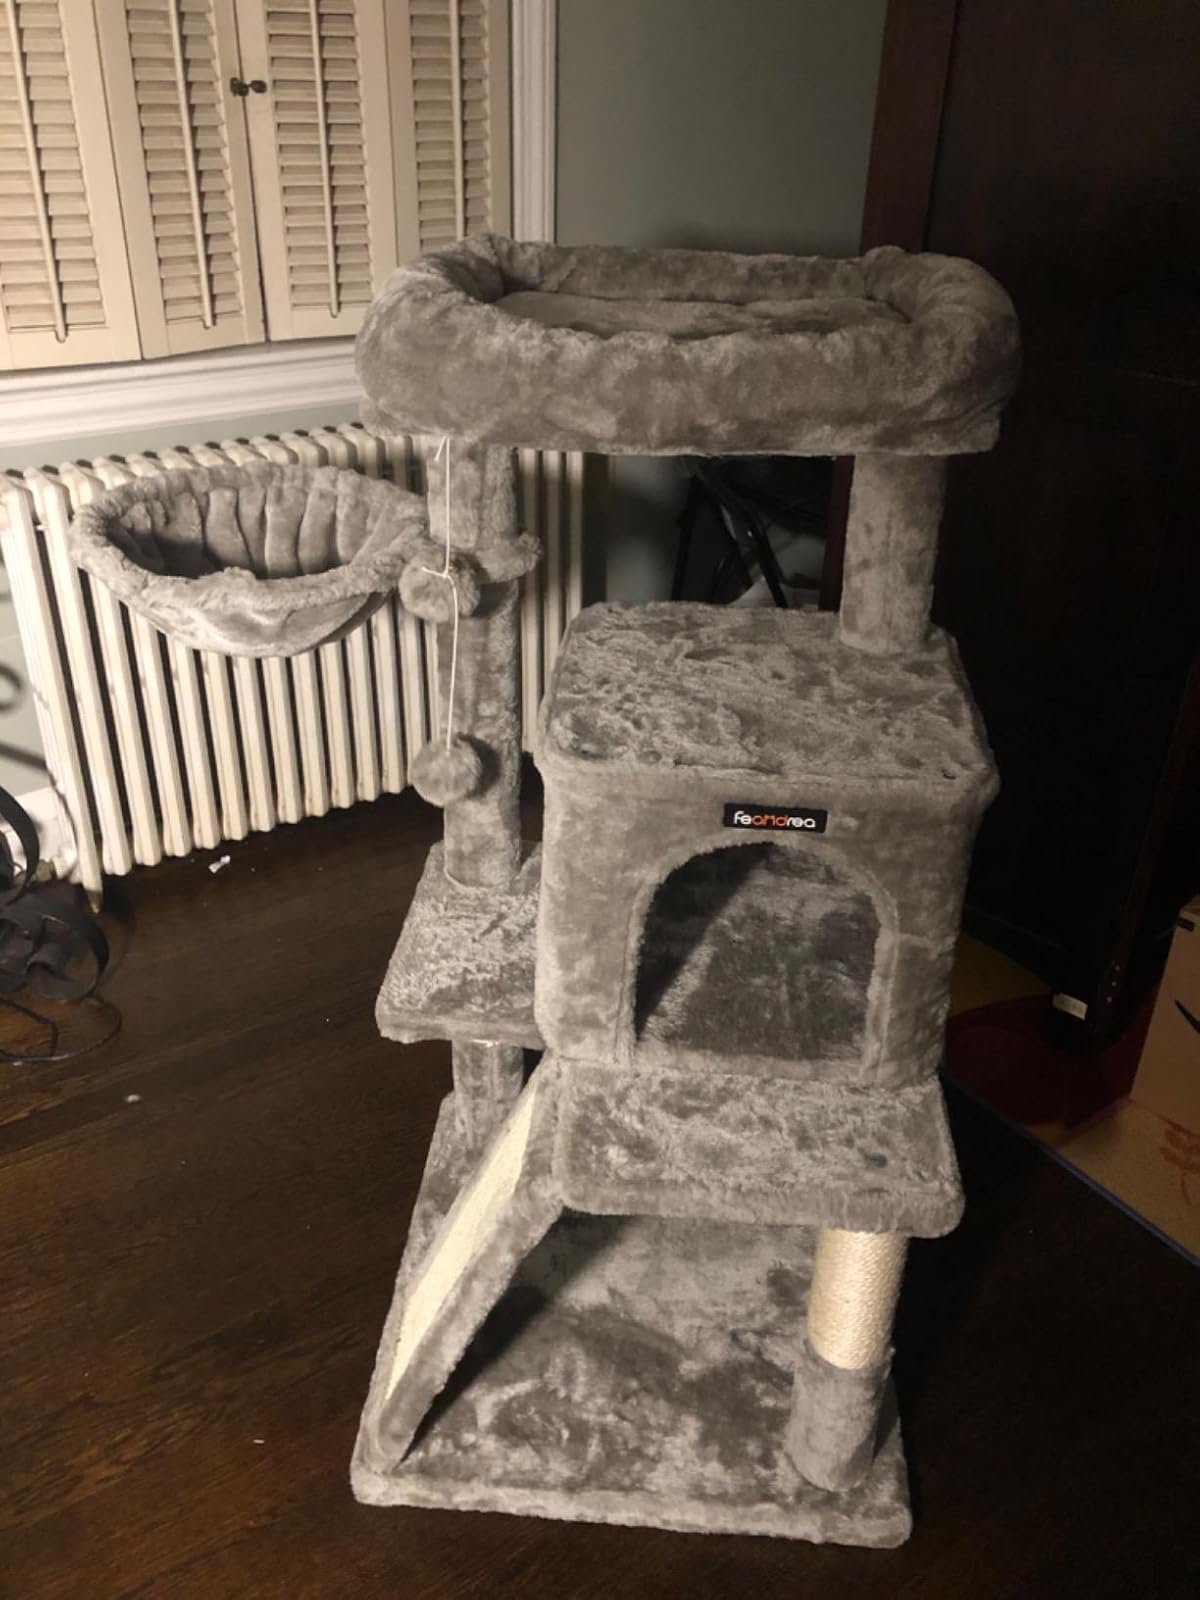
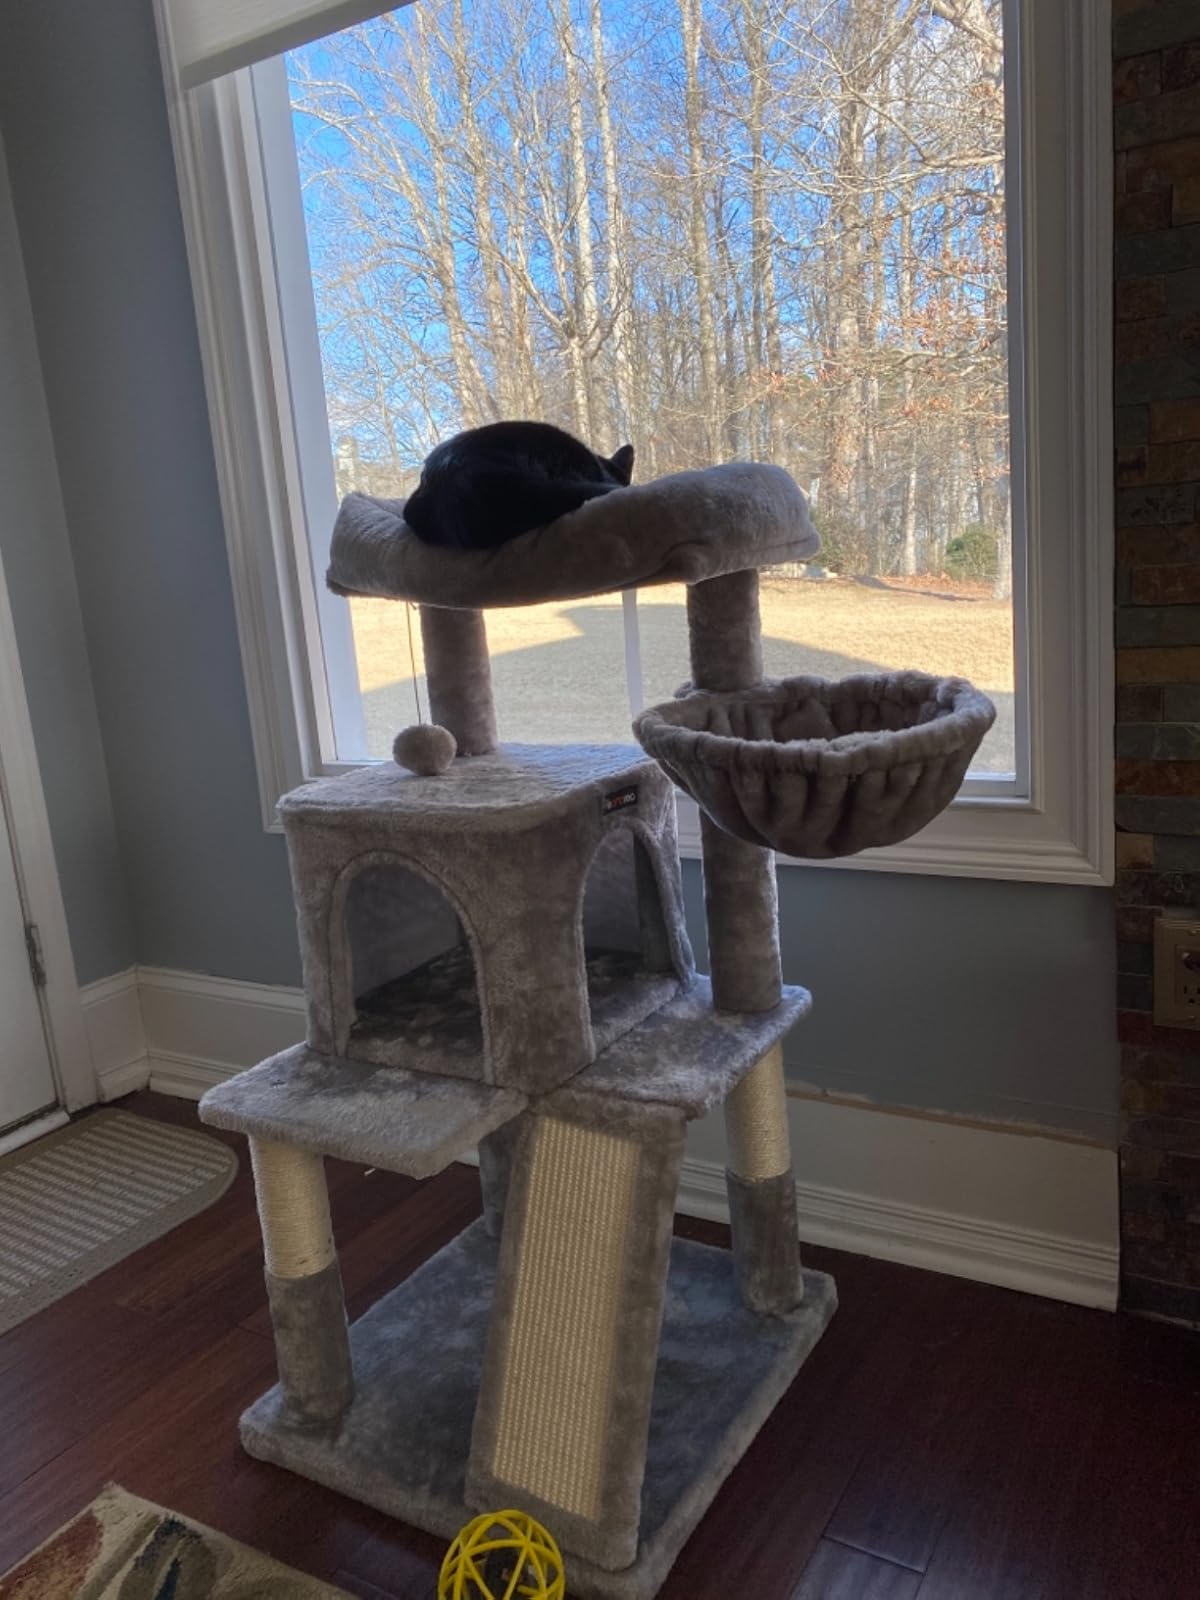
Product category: items_cat tree
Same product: yes